Nemesis (Resident Evil)

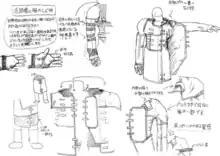
Nemesis' design emphasized asymmetry in contrast to Mr. X, but also implemented multiple belts to keep the parasite restrained

Nemesis' appearance was designed by Yoshinori Matsushita, with Aoyama instructing him to create "a rough guy who attacks with weapons and has an intimidating build" in order to heighten the fear of being pursued. who drafted several early takes on the character. Although some elements remained consistent among them, the early designs featured several different degrees of surface damage as well as different options for clothing, such as a protective vest instead of a coat, or a nude design similar to the original Tyrant. Clothed in black trousers, an overcoat, boots, and gloves, the Nemesis is armed with a rocket launcher mounted on its left arm. A parasite was added to help further characterize it. To emphasize its design as a prototype, the game developers left exposed muscles on its body and added stitches to cover its right eye. It lacks lips and a nose whatsoever, with the underneath facial muscles and teeth completely exposed. As Nemesis is damaged its appearance does not change as drastically as previous Tyrants, due to Matsushita wanting to keep him visually different from "Resident Evil 2"s William Birkin in this regard.